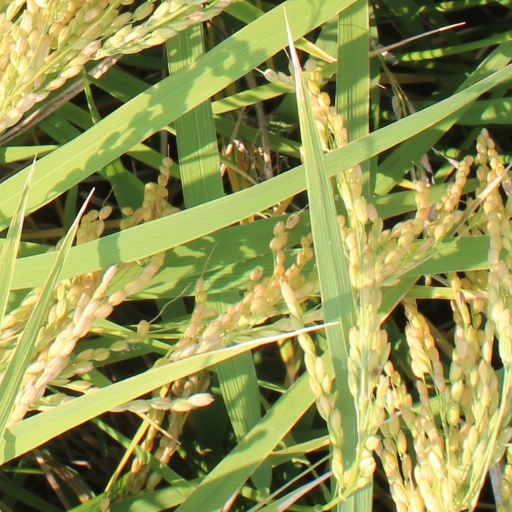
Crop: rice